Pau, Pyrénées-Atlantiques

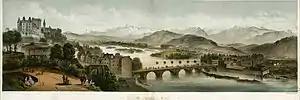
A panorama of the château and the Gave de Pau, around 1870

Napoleon expressed his interest and helped to save the château, which became a prison for a time. In 1838, Louis-Philippe did boldly restore it, to highlight the medieval and Renaissance character. Napoleon III added a double tower framing a false entry, to the West. He also added streets of Belle Époque architecture, before the fashion transferred to Biarritz.